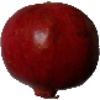
Label: pomegranate